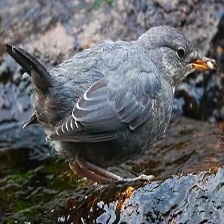
Species: AMERICAN DIPPER
Scientific name: CINCLUS MEXICANUS